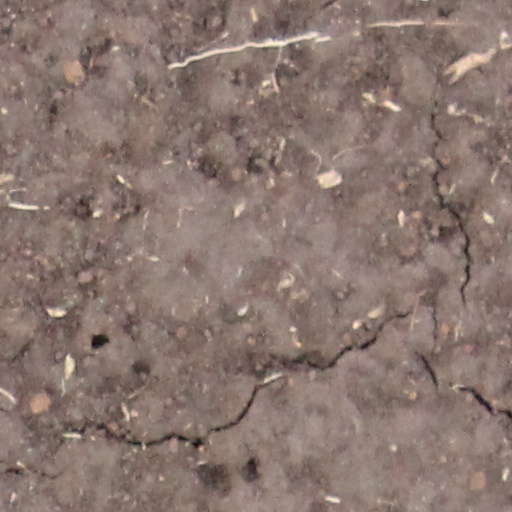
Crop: wheat